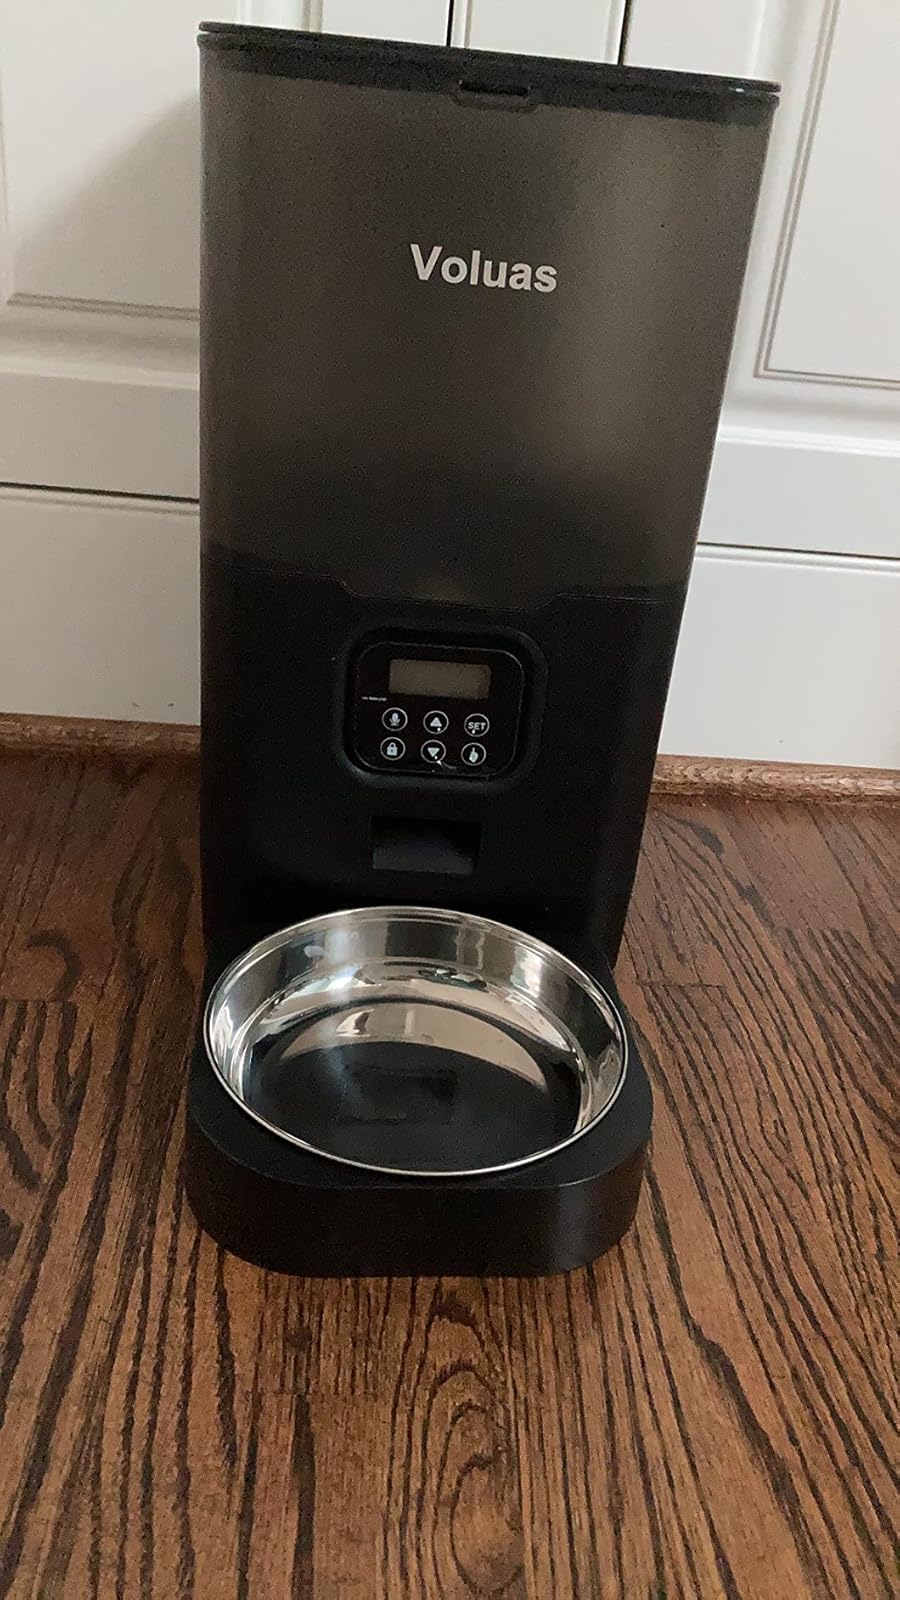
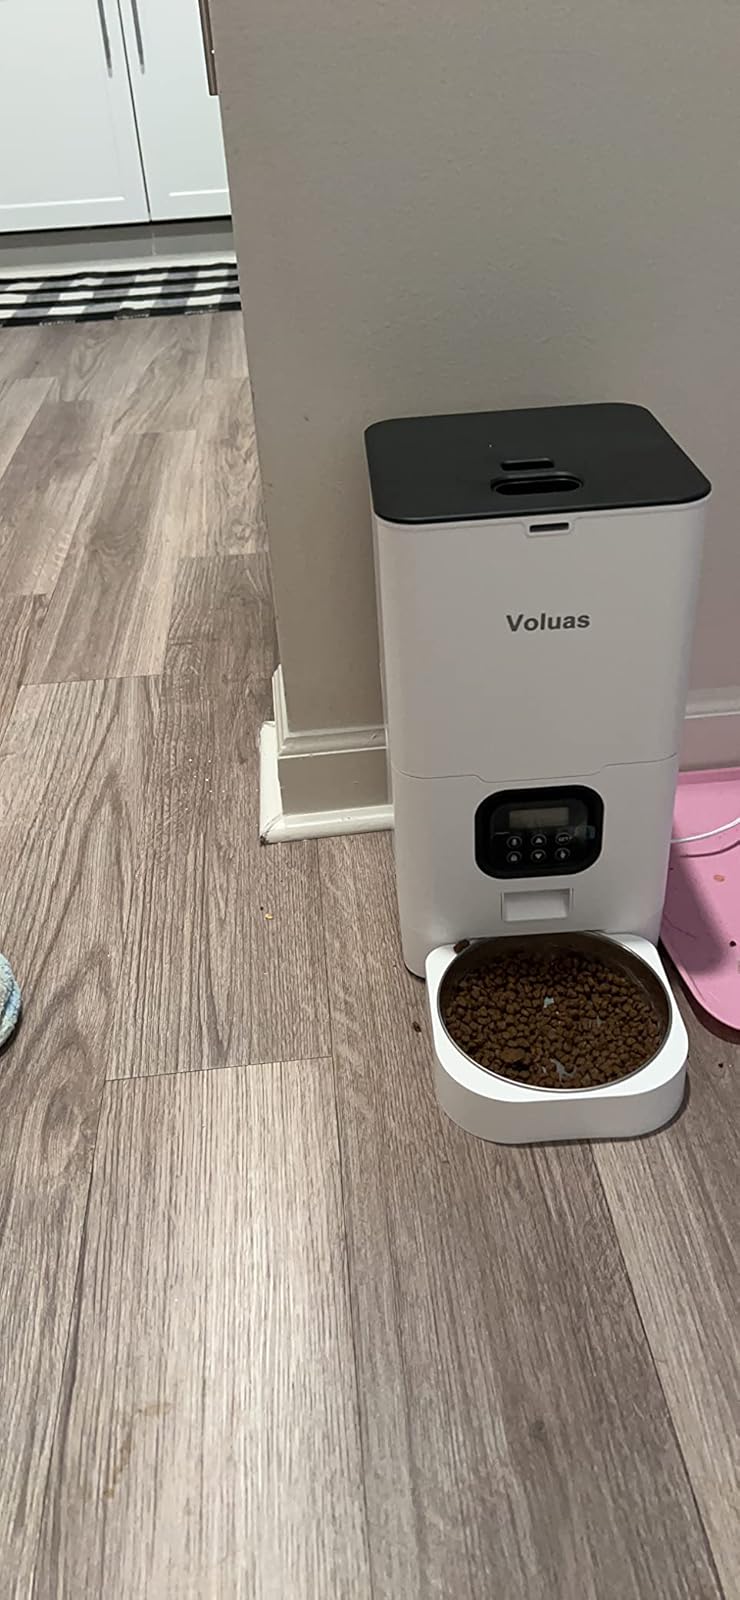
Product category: items_feeder
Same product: no